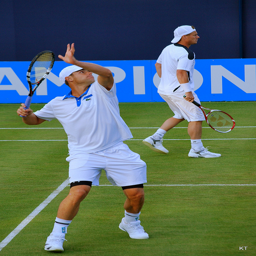
A young man serving a tennis ball to the other team.
Two men on a tennis court with tennis rackets
Two guys are seen playing a game of tennis.
two men with tennis rackets standing on a court
a person swinging a tennis racket next to another person holding a tennis racket